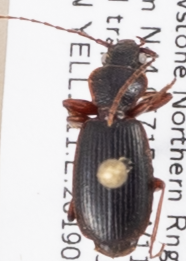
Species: Cymindis cribricollis
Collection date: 2019-08-21
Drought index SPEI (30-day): -0.072
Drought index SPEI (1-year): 0.498
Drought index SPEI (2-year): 1.058